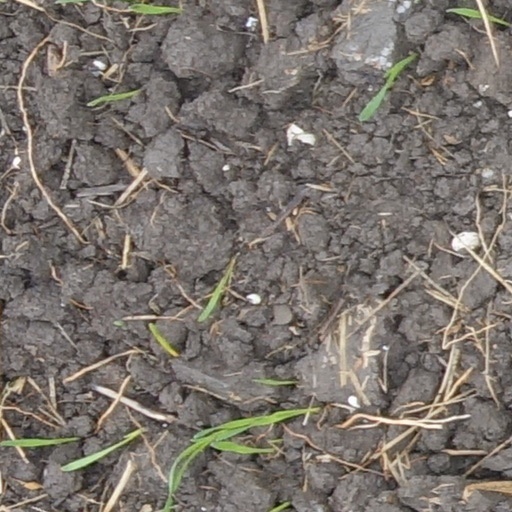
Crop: wheat